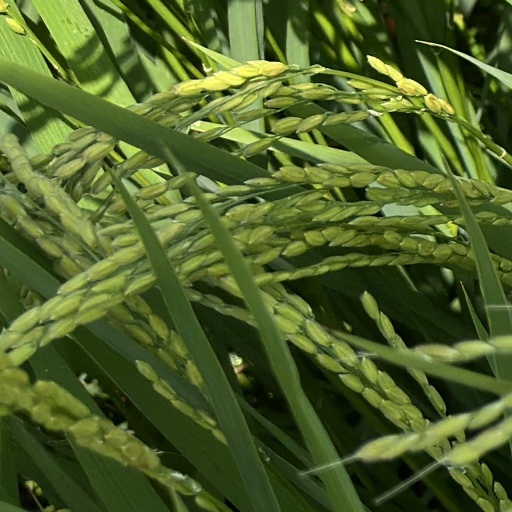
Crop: rice